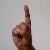
The image shows a hand gesture representing the letter 'D' in Indian Sign Language.